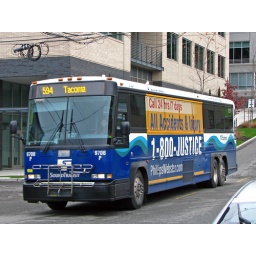
A Sound Transit coach bus bound for Tacoma in Seattle's South Lake Union neighborhood.